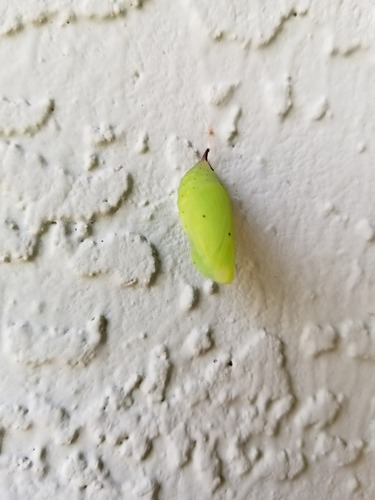
Scientific name: Anartia jatrophae
Common name: White peacock
Family: Nymphalidae
Order: Lepidoptera
Pollinator type: Primary pollinator
Habitat: Gardens, parks, and open areas
Geographic range: Southern United States to Argentina
Conservation status: Least Concern